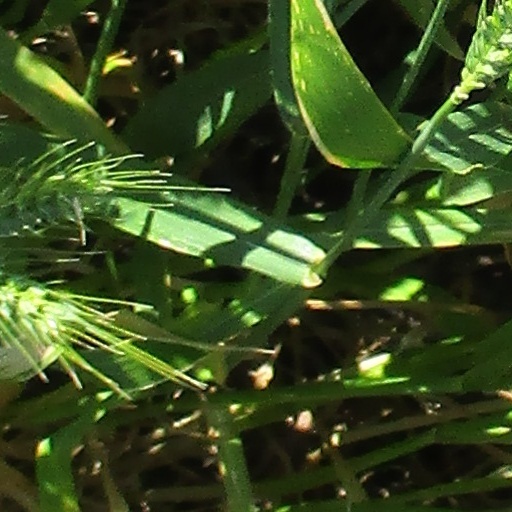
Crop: wheat